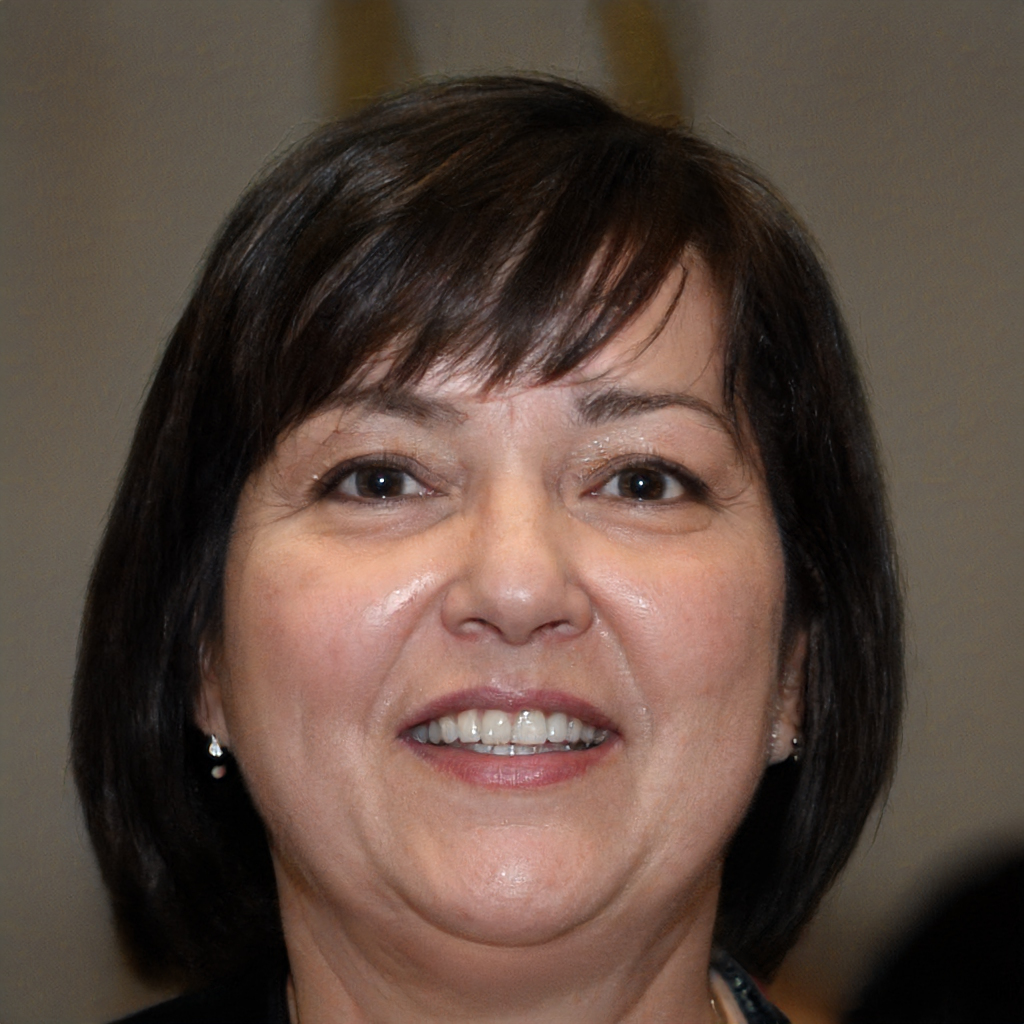
Portrait style: Real Portrait